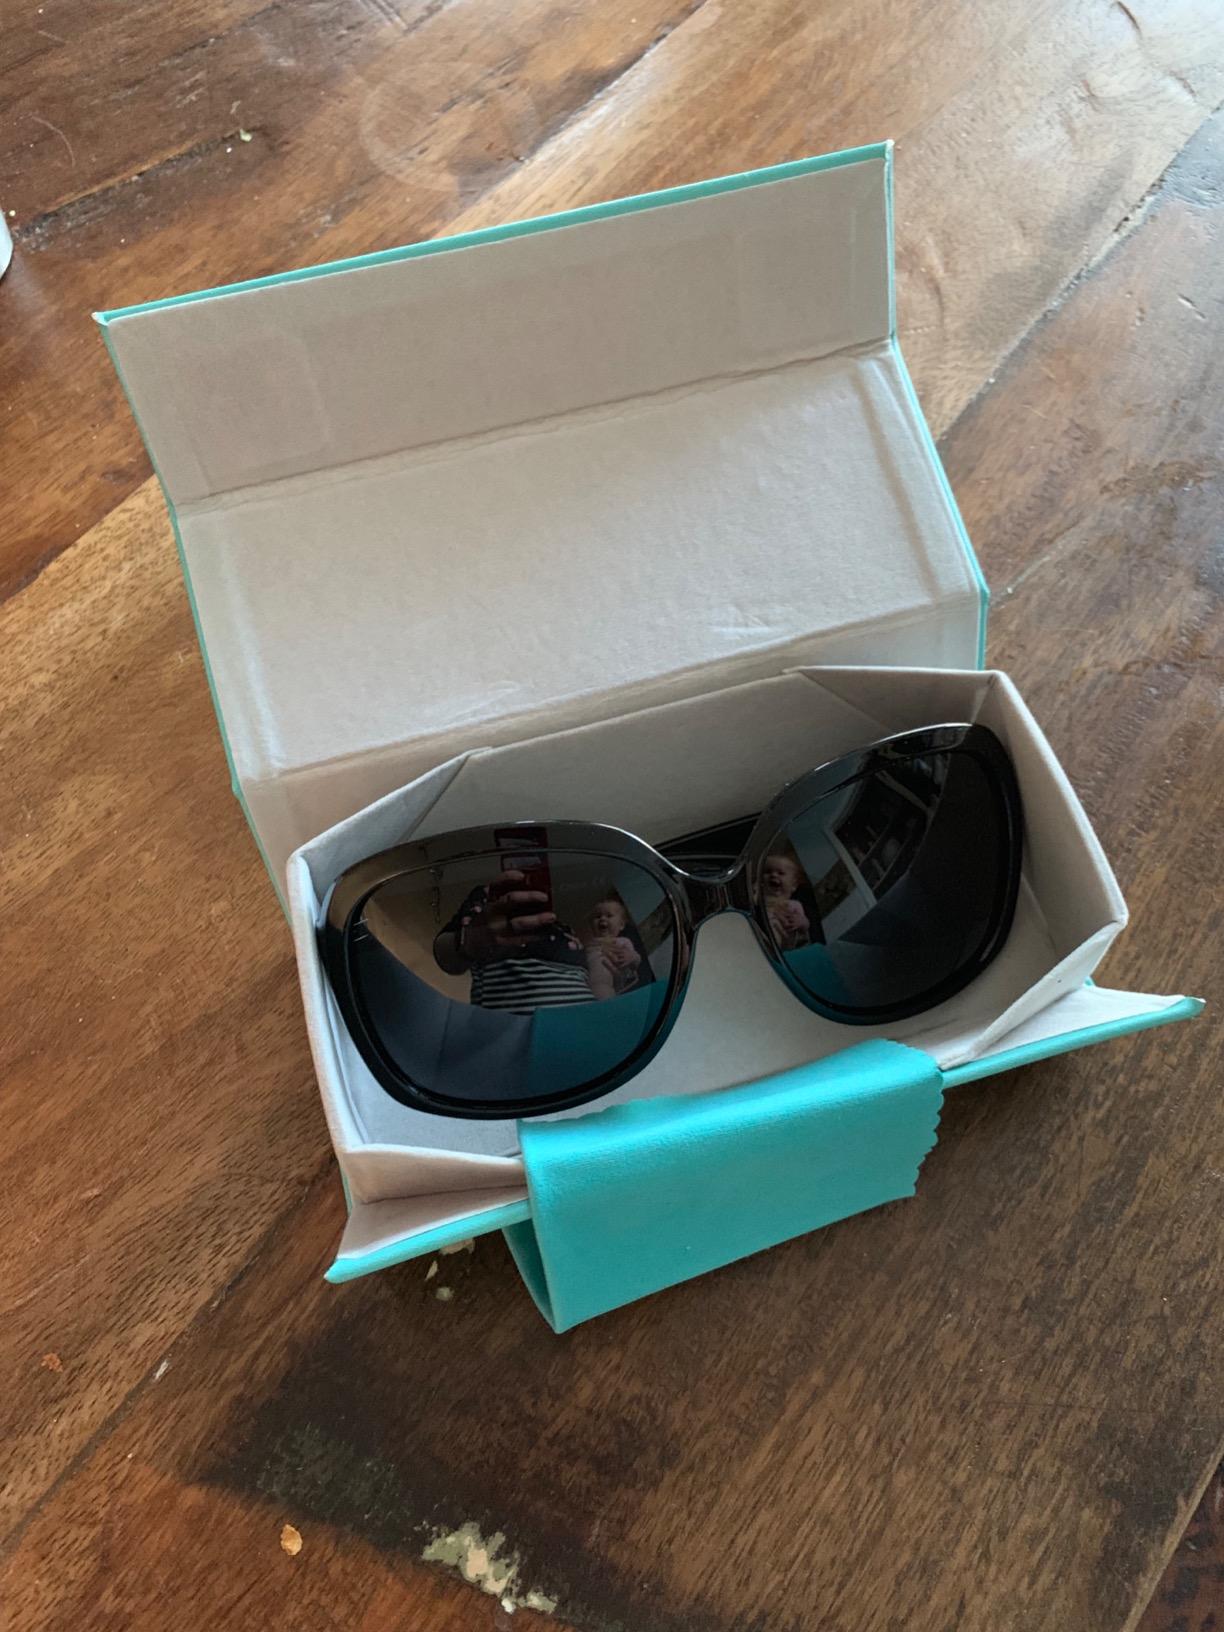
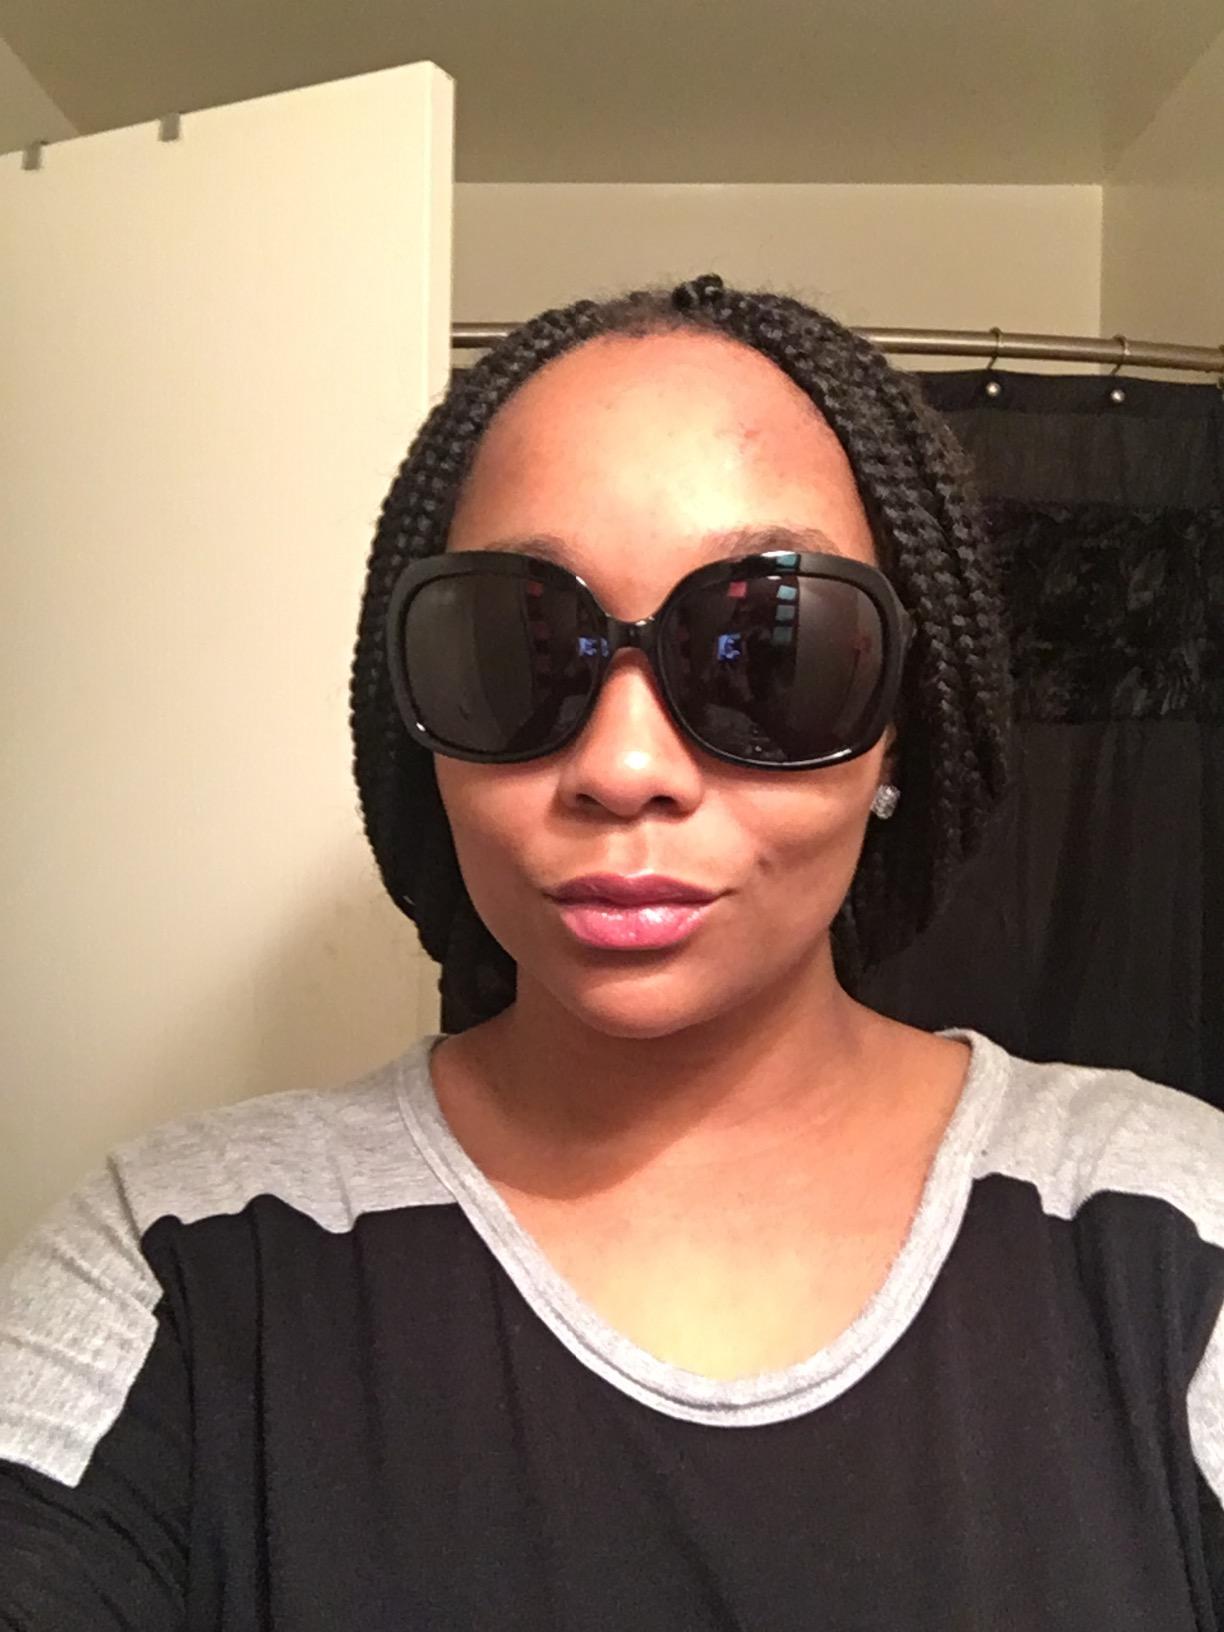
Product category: accessories_sunglasses
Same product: yes